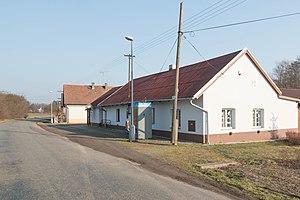
Neratov est une commune rurale du district de Pardubice, dans la région de Pardubice, en République tchèque. Sa population s'élevait à 164 habitants en 2018.